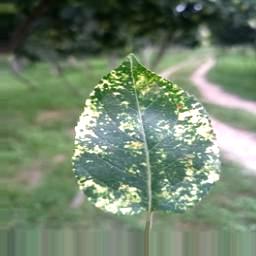
Label: Apple_Mosaic